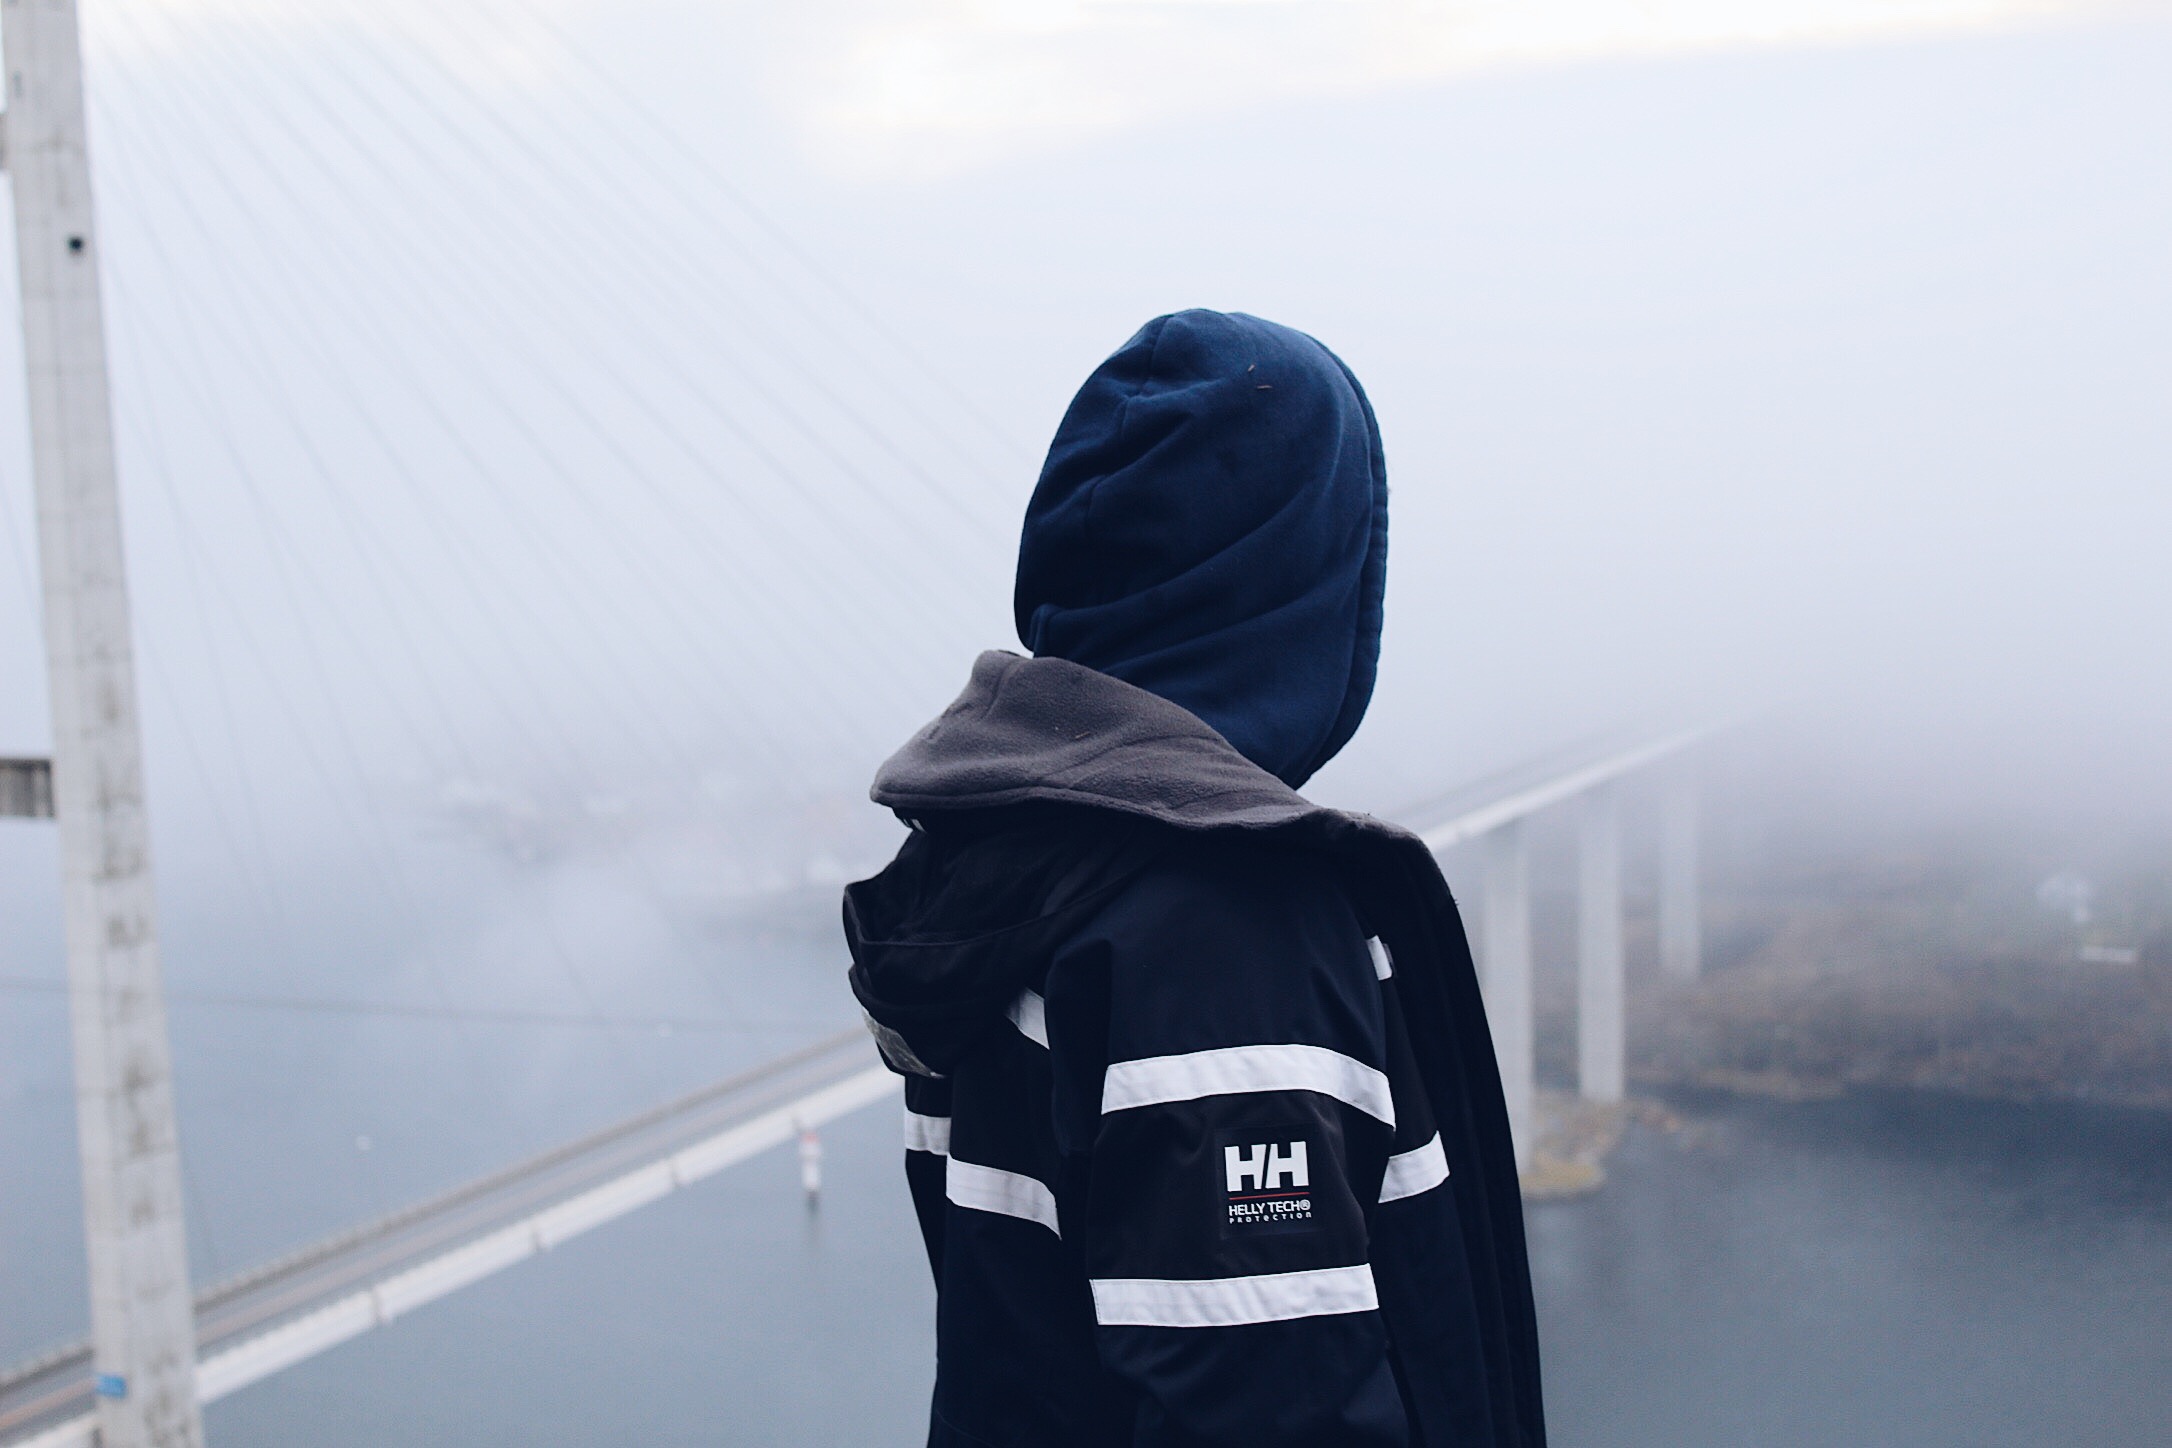
man, landscape, water, snow, cold, winter, fog, bridge, travel, suspension bridge, spring, weather, fashion, blue, jacket, outdoors, danger, wear, back view